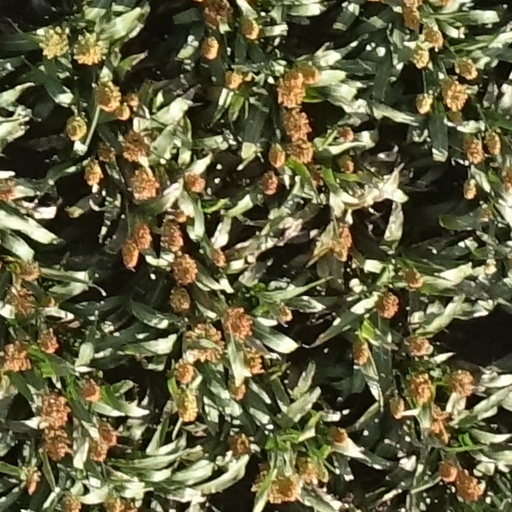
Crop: sorghum